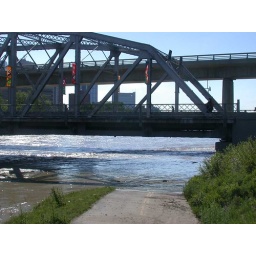
Path under water under Langevin bridge in Calgary Ab.